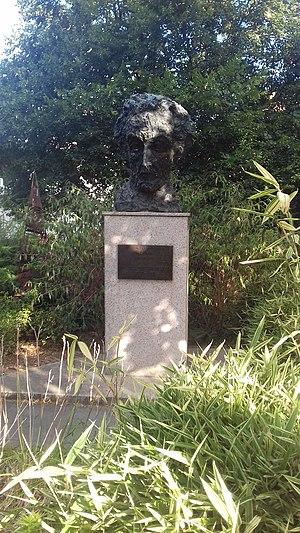
Le buste de Maxence Van der Meersch, Wasquehal.
Maxence Van der Meersch, de son vrai patronyme Vandermeersch, né à Roubaix, le 4 mai 1907 et mort au Touquet le 14 janvier 1951, est un écrivain français, dont le principal roman est L'Empreinte du dieu, prix Goncourt en 1936.
L'histoire de Wasquehal est connue à partir du IXᵉ siècle, par la mention de la ville dans l'acte de donation de Louis le Pieux à sa fille Gisèle, sœur de Charles II le Chauve et petite-fille de Charlemagne, à l'Abbaye Saint-Calixte de Cysoing, en 835.